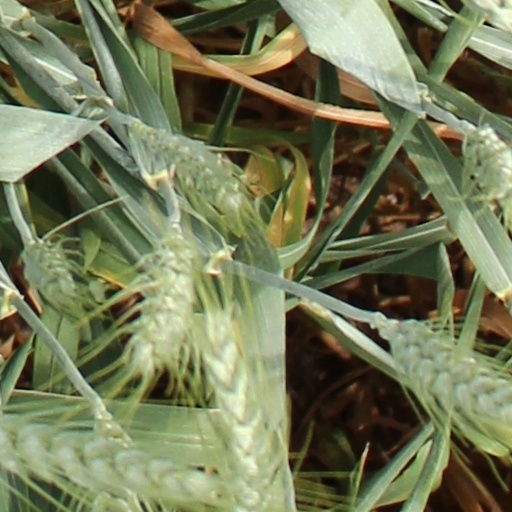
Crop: wheat